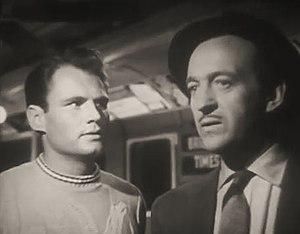
Adam Berg, né le 26 novembre 1922 à Wall Lake et mort le 4 décembre 2006 à Los Angeles, est un acteur américain, connu sous le nom de scène d’Adam Williams.